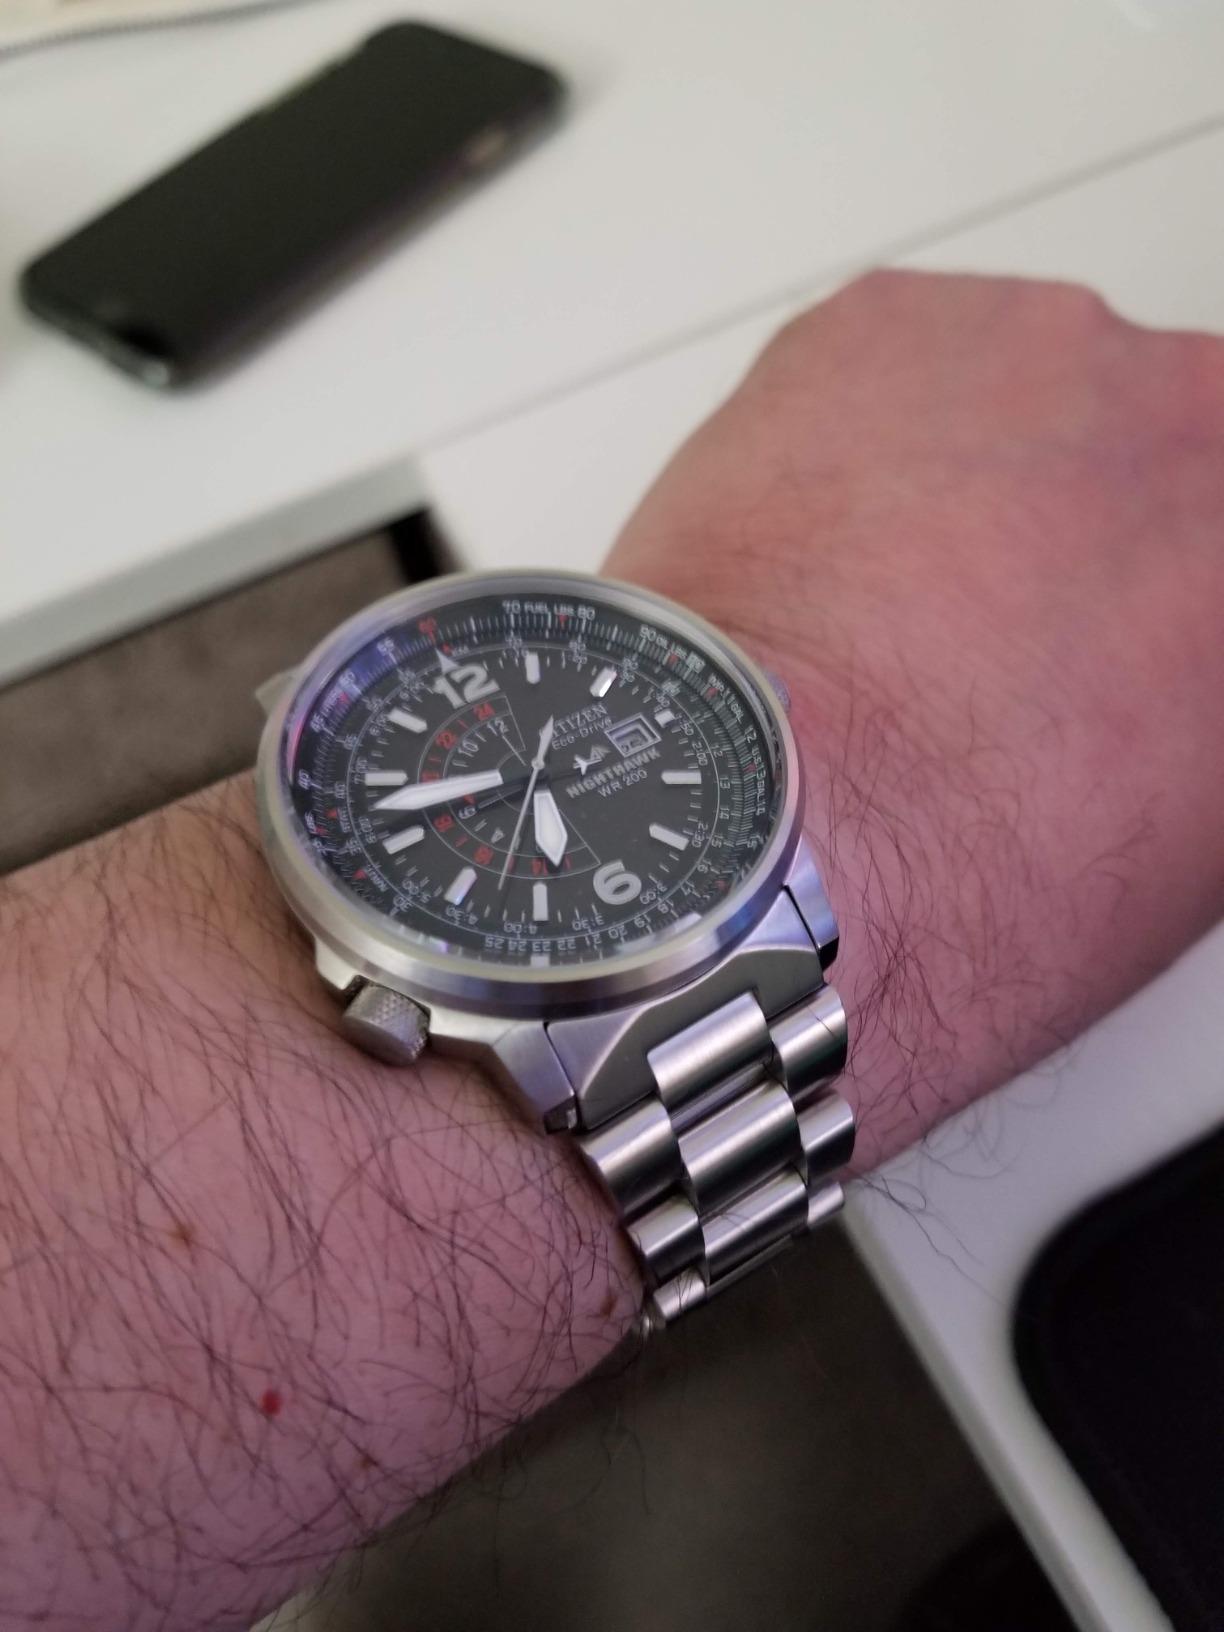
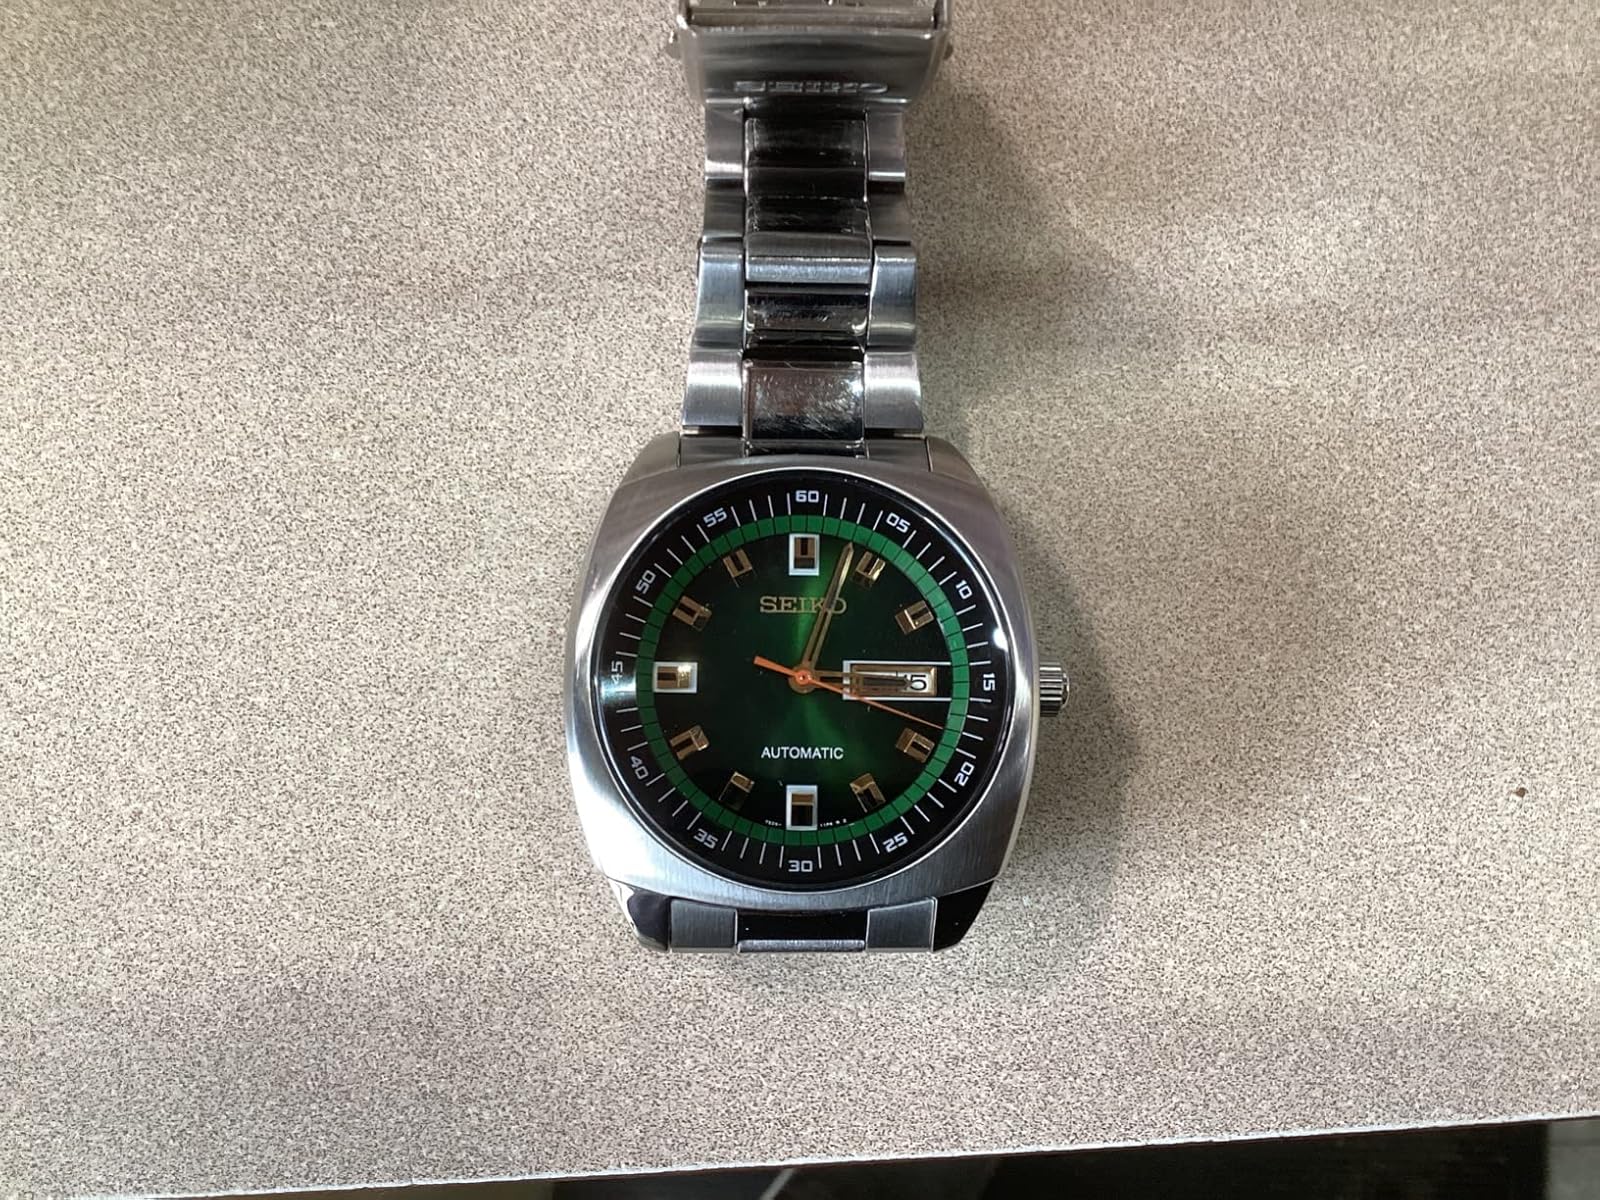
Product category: accessories_watch
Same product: no